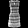
Label: Dress